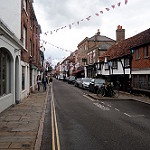
Label: street